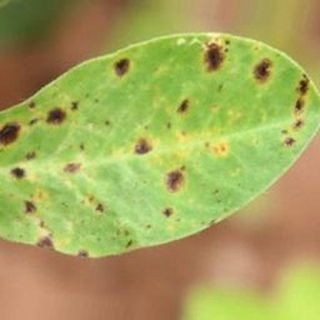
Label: groundnut_late_leaf_spot